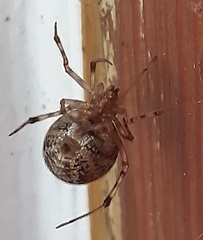
Species: Parasteatoda_tepidariorum